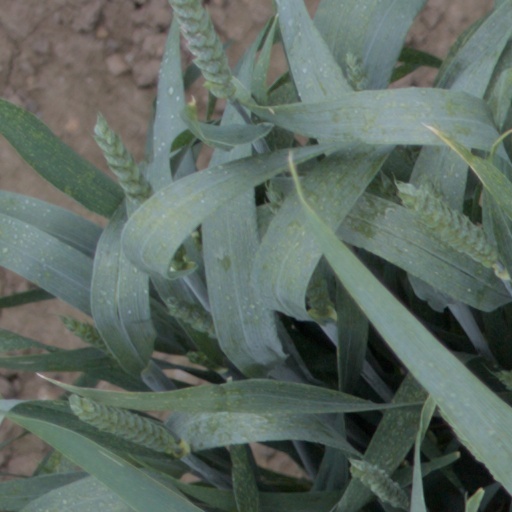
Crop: wheat